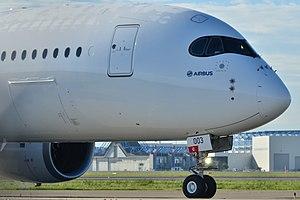
Photo prise à l'aéroport de Toulouse-Blagnac (LFBO) en France.